History of the British Army

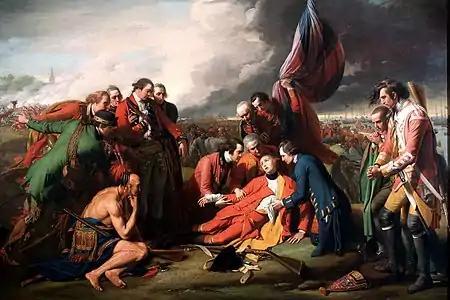
The death of General Wolfe after the Battle of the Plains of Abraham, in which Britain defeated the French to take Canada

In the field, a commander's staff consisted of an Adjutant General (who handled finance, troop returns and legal matters), and a Quartermaster General (who was responsible for billeting and organising movements). There were separate commanders of the Artillery, and Commissary Officers who handled the supplies. The commander of an Army might also have a Military Secretary, responsible for appointments, courts-martial and official correspondence.